Describe the emotion expressed in this image:  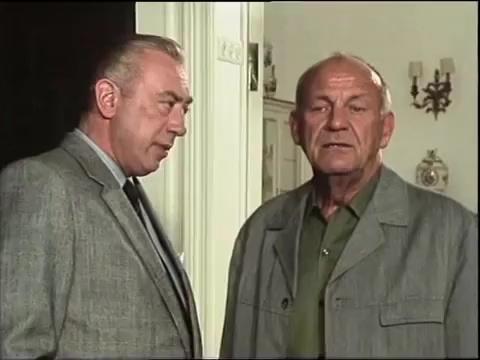
This person displays Fear, valence and arousal with low intensity.